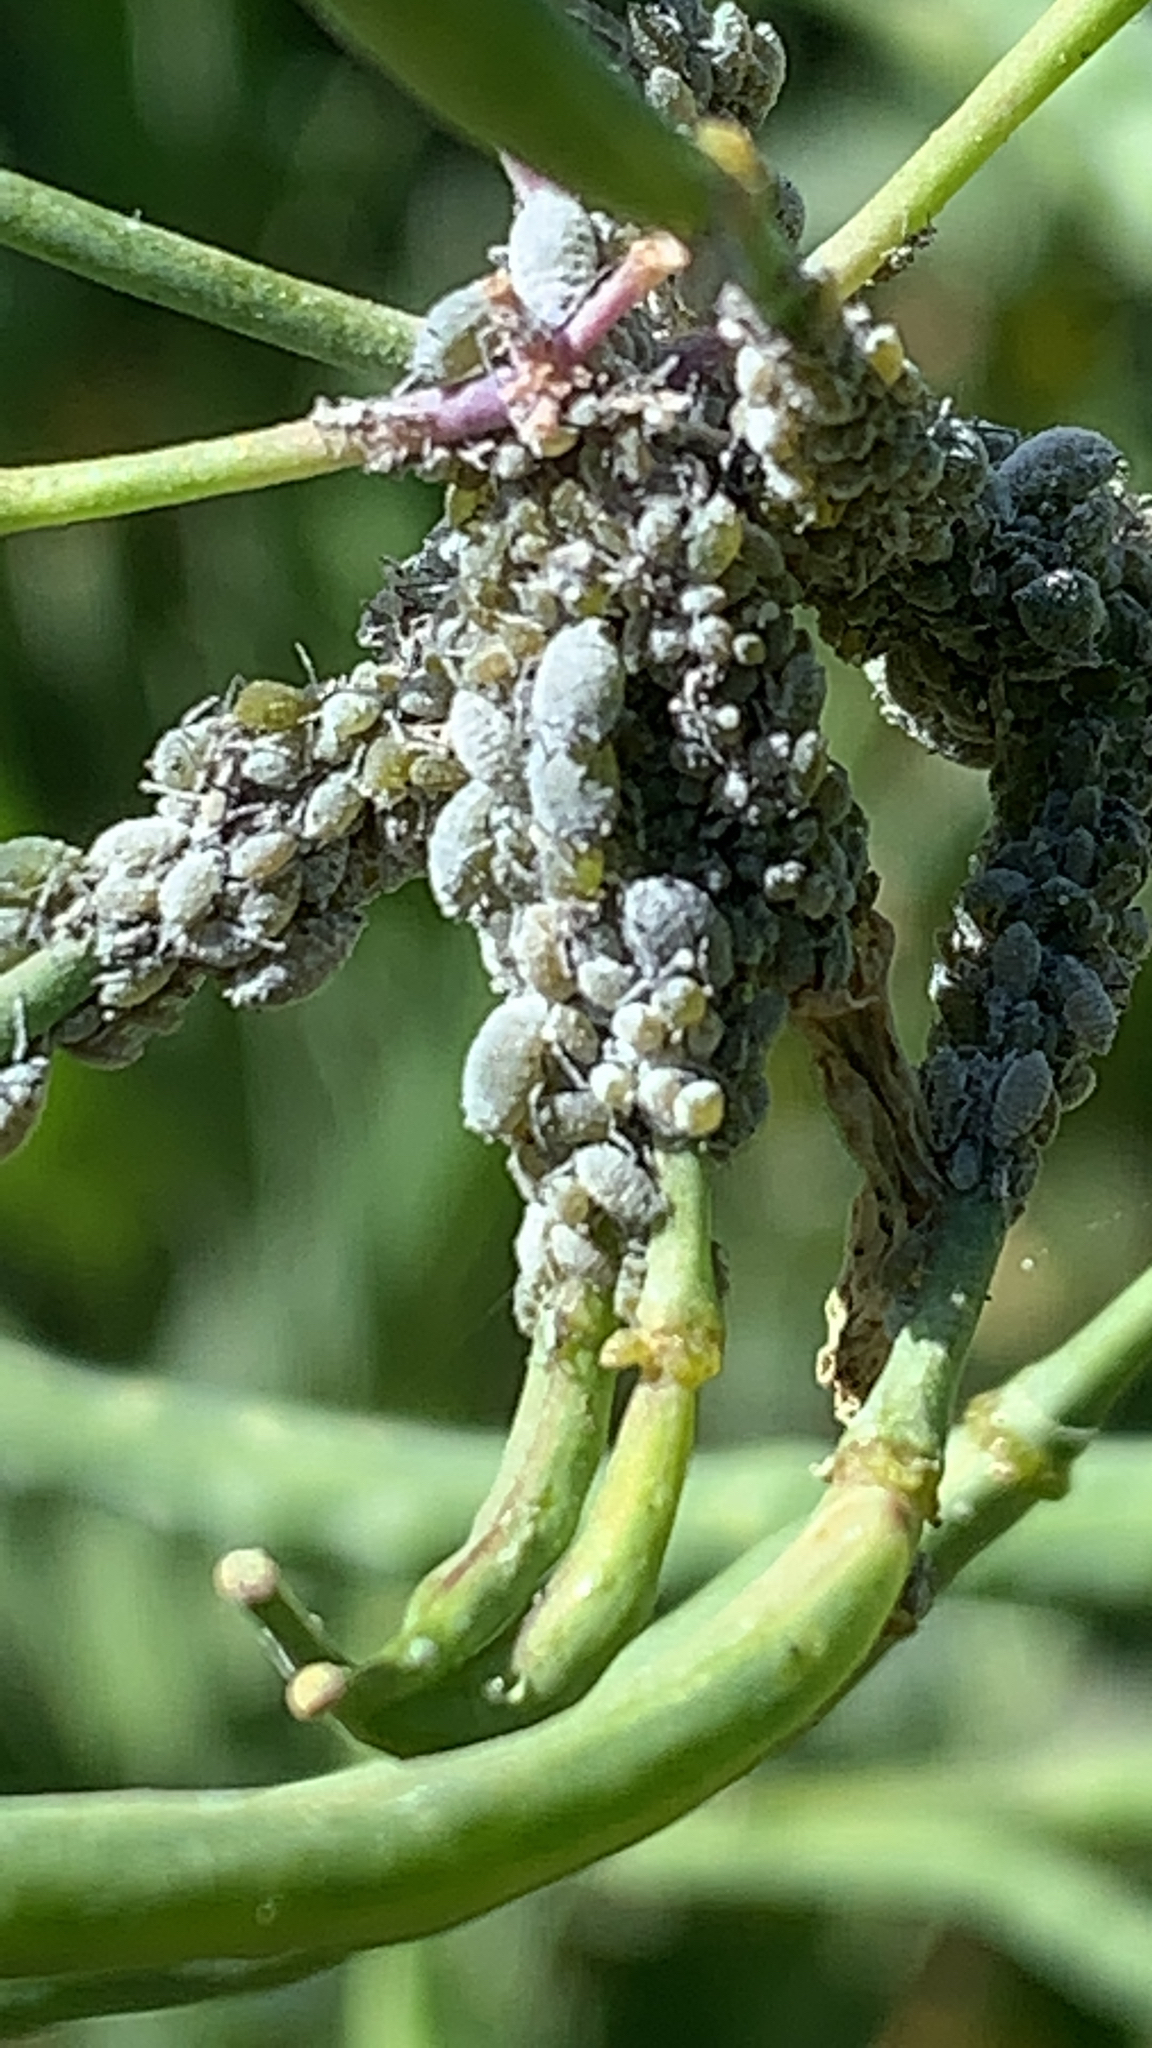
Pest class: cabbage_aphid